Sperlonga sculptures

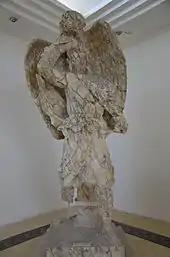
The original Ganymede from the cliff above the grotto

This group also shows an unusual subject. It is mostly thought to represent the moment when, escaping after stealing the Palladium image which protected Troy, Odysseus tries to kill his comrade Diomedes in order to take all the credit himself. Diomedes senses Odysseus' drawn sword behind him, and stalls the attempt. This episode, also not in Homer, shows Odysseus at his least creditable, exhibiting "dolus". In "Metamorphoses" 13, 337ff Odysseus boasts of his capture of the Palladium, just as some lines earlier he claims the credit for rescuing the body of Achilles. The episode took place at night, and may be imagined as dimly lit to heighten the effect.